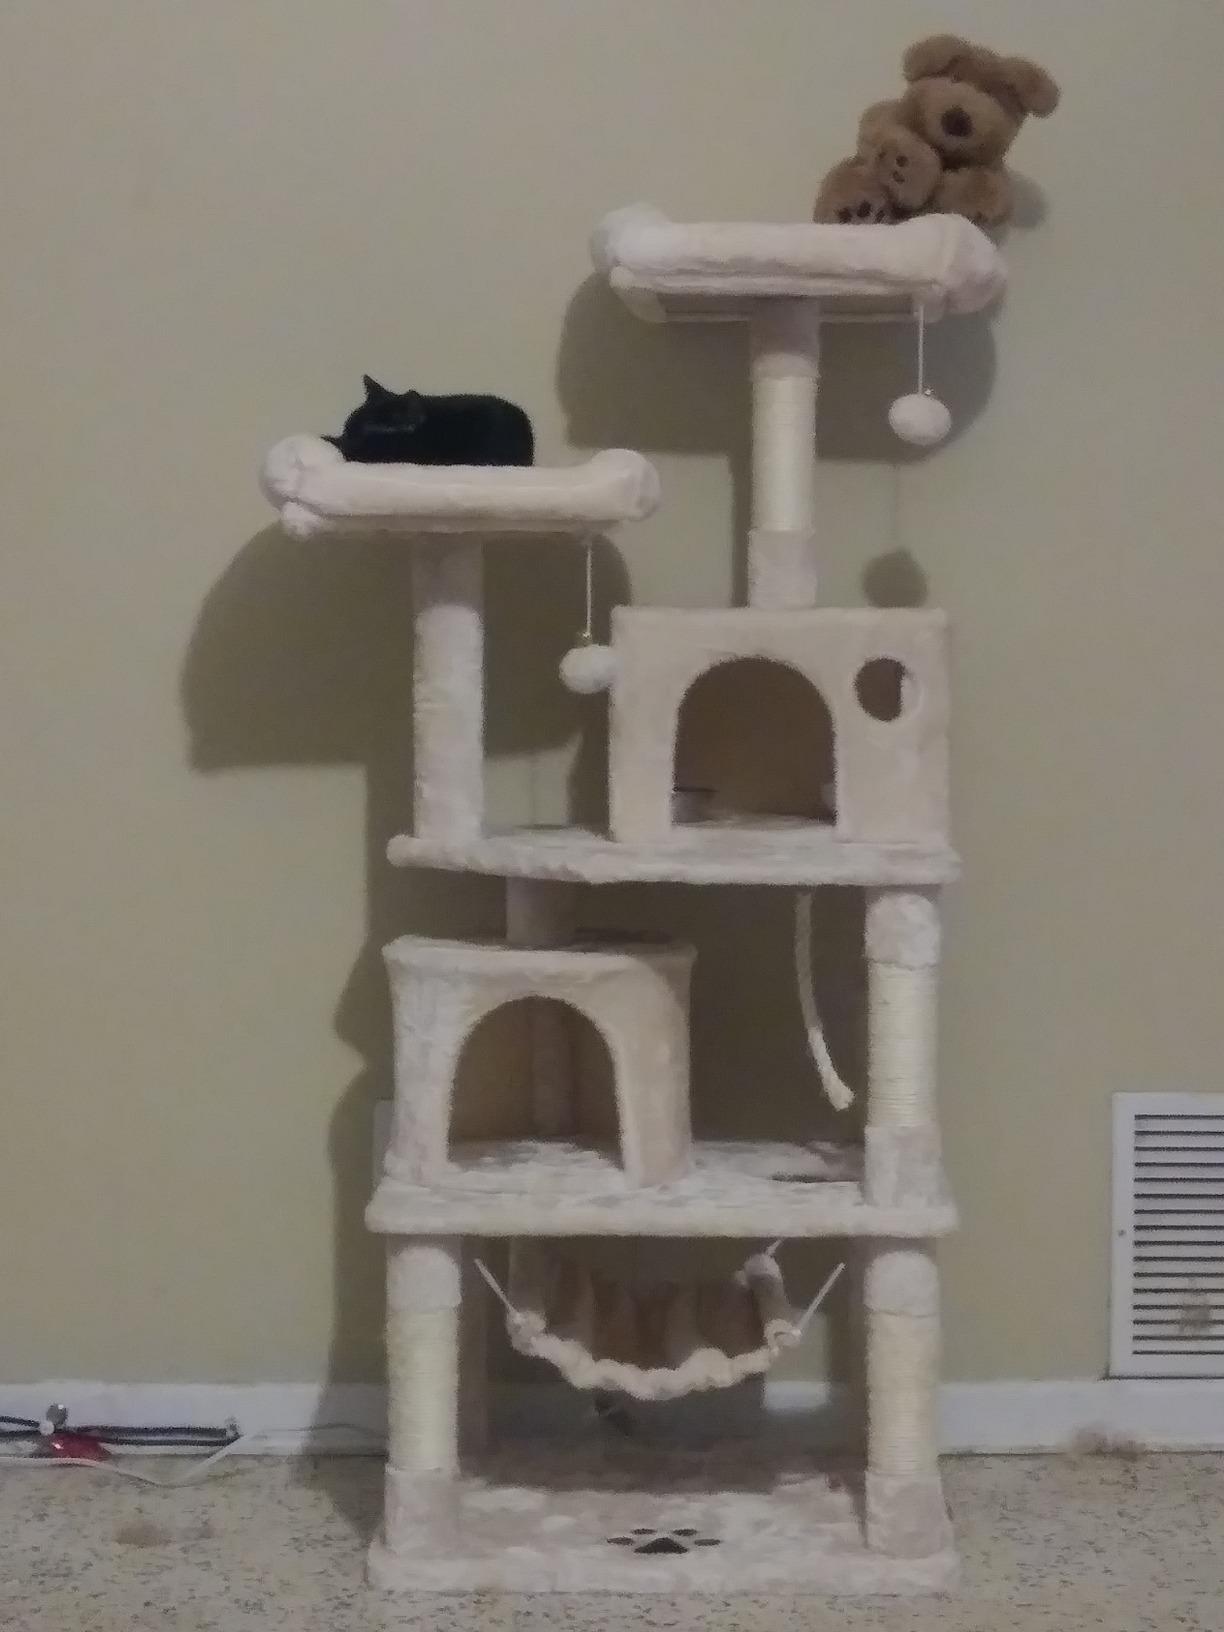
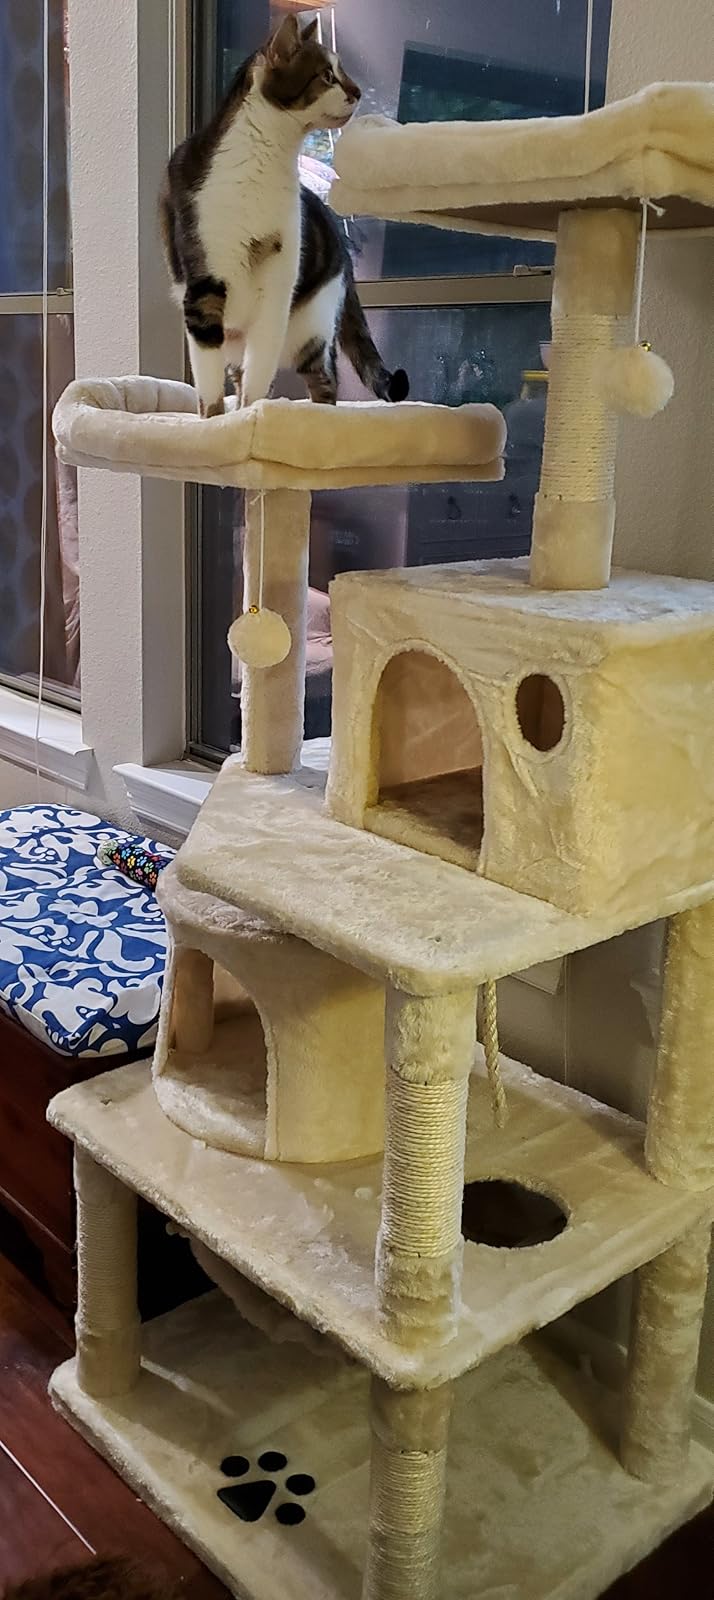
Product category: items_cat tree
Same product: yes